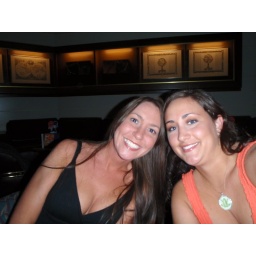
Jenny and I in the ship bar